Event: Nepal Earthquake
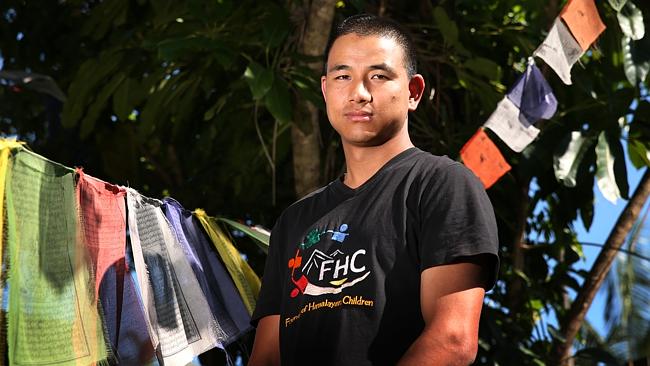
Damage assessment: no_damage